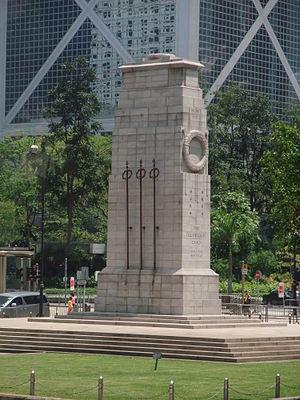
Le Cénotaphe est un mémorial situé dans le quartier du Whitehall à Londres. Il s'agissait à l'origine d'une structure temporaire érigée pour un défilé de la paix à la fin de la Première Guerre mondiale, mais à la suite d'un élan de patriotisme il fut remplacé par une structure permanente et désigné par le Royaume-Uni comme mémorial officiel de la guerre. Imaginée par Sir Edwin Lutyens, la structure permanente fut construite en pierre de Portland entre 1919 et 1920 par la firme Holland, Hannen & Cubitts à la place du cénotaphe temporaire en bois et plâtre. Une commémoration a lieu chaque année sur le site lors du Remembrance Sunday, le dimanche le plus proche du 11 novembre. Des copies de ce cénotaphe existent ailleurs au Royaume-Uni, au Canada, en Nouvelle-Zélande, aux Bermudes et à Hong Kong.